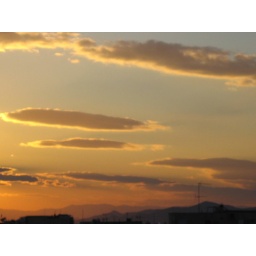
Clouds with a silver lining in a golden sky